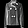
Label: Coat